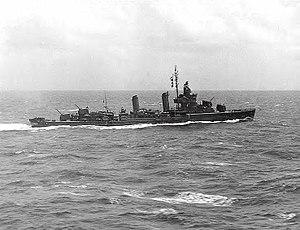
Le plan d'invasion de l'île de Guadalcanal prévoyait pour l'essentiel trois groupes navals majeurs. Deux d'entre eux étaient placés sous le commandement suprême du vice-amiral Frank J. Fletcher. Le premier de ces deux groupes navals, la Task Force NEGAT, commandé par le rear admiral Leigh Noyes était destiné à fournir l'appui aérien pour l'attaque. Cette Task Force se divisait en trois groupes aéronavals, organisés chacun autour d'un porte-avion différent.
L’USS Duncan est un destroyer de classe Gleaves de l'United States Navy qui participe à la Seconde Guerre mondiale.